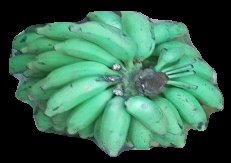
Variety: elakki-bale
Grade: grade3